Abilene, Kansas

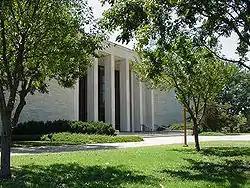
Eisenhower Presidential Library

Abilene became home to Dwight D. Eisenhower when his family moved to Abilene from Denison, Texas in 1892. Eisenhower attended elementary school through high school in Abilene, graduating in 1909. The Dwight D. Eisenhower Presidential Library and Museum is the burial site of President Eisenhower, his wife, Mamie, and their first-born son Doud Dwight.